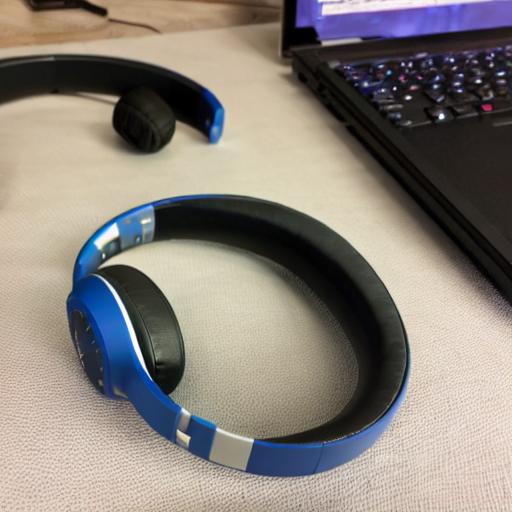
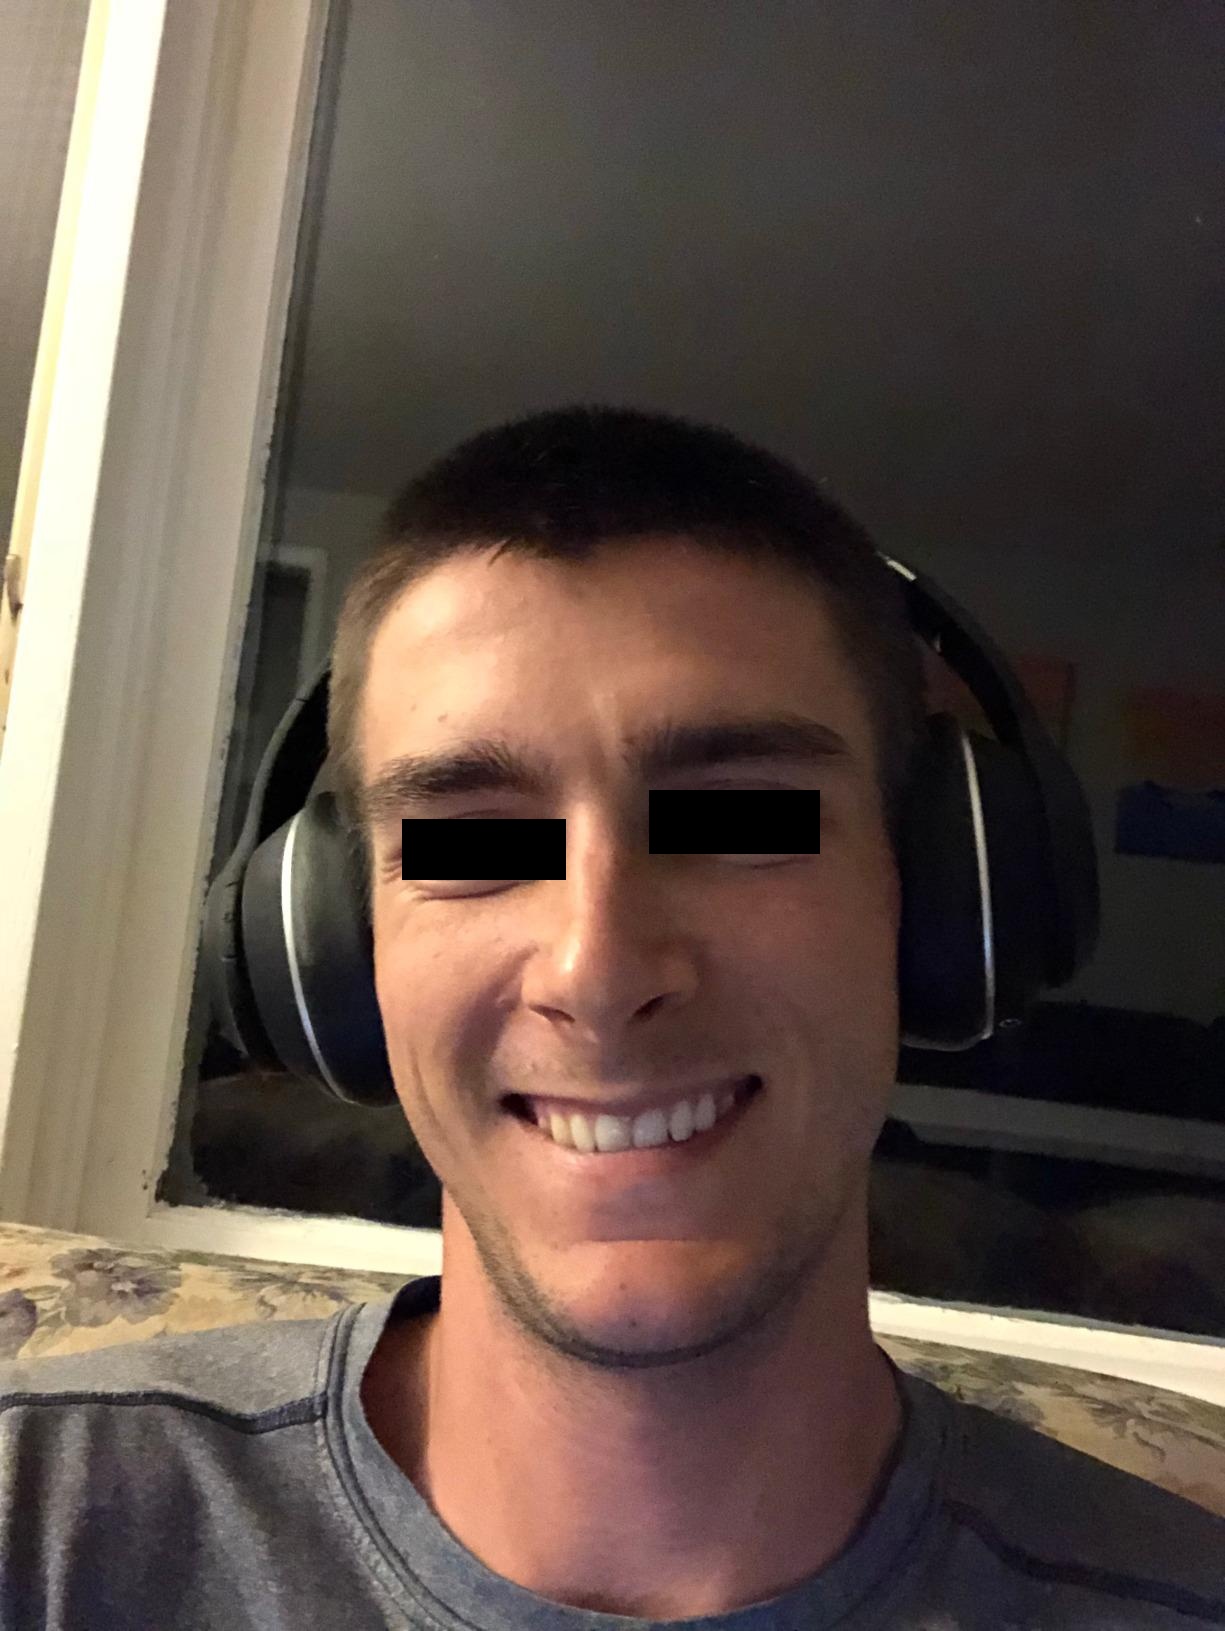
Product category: headphones
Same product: no